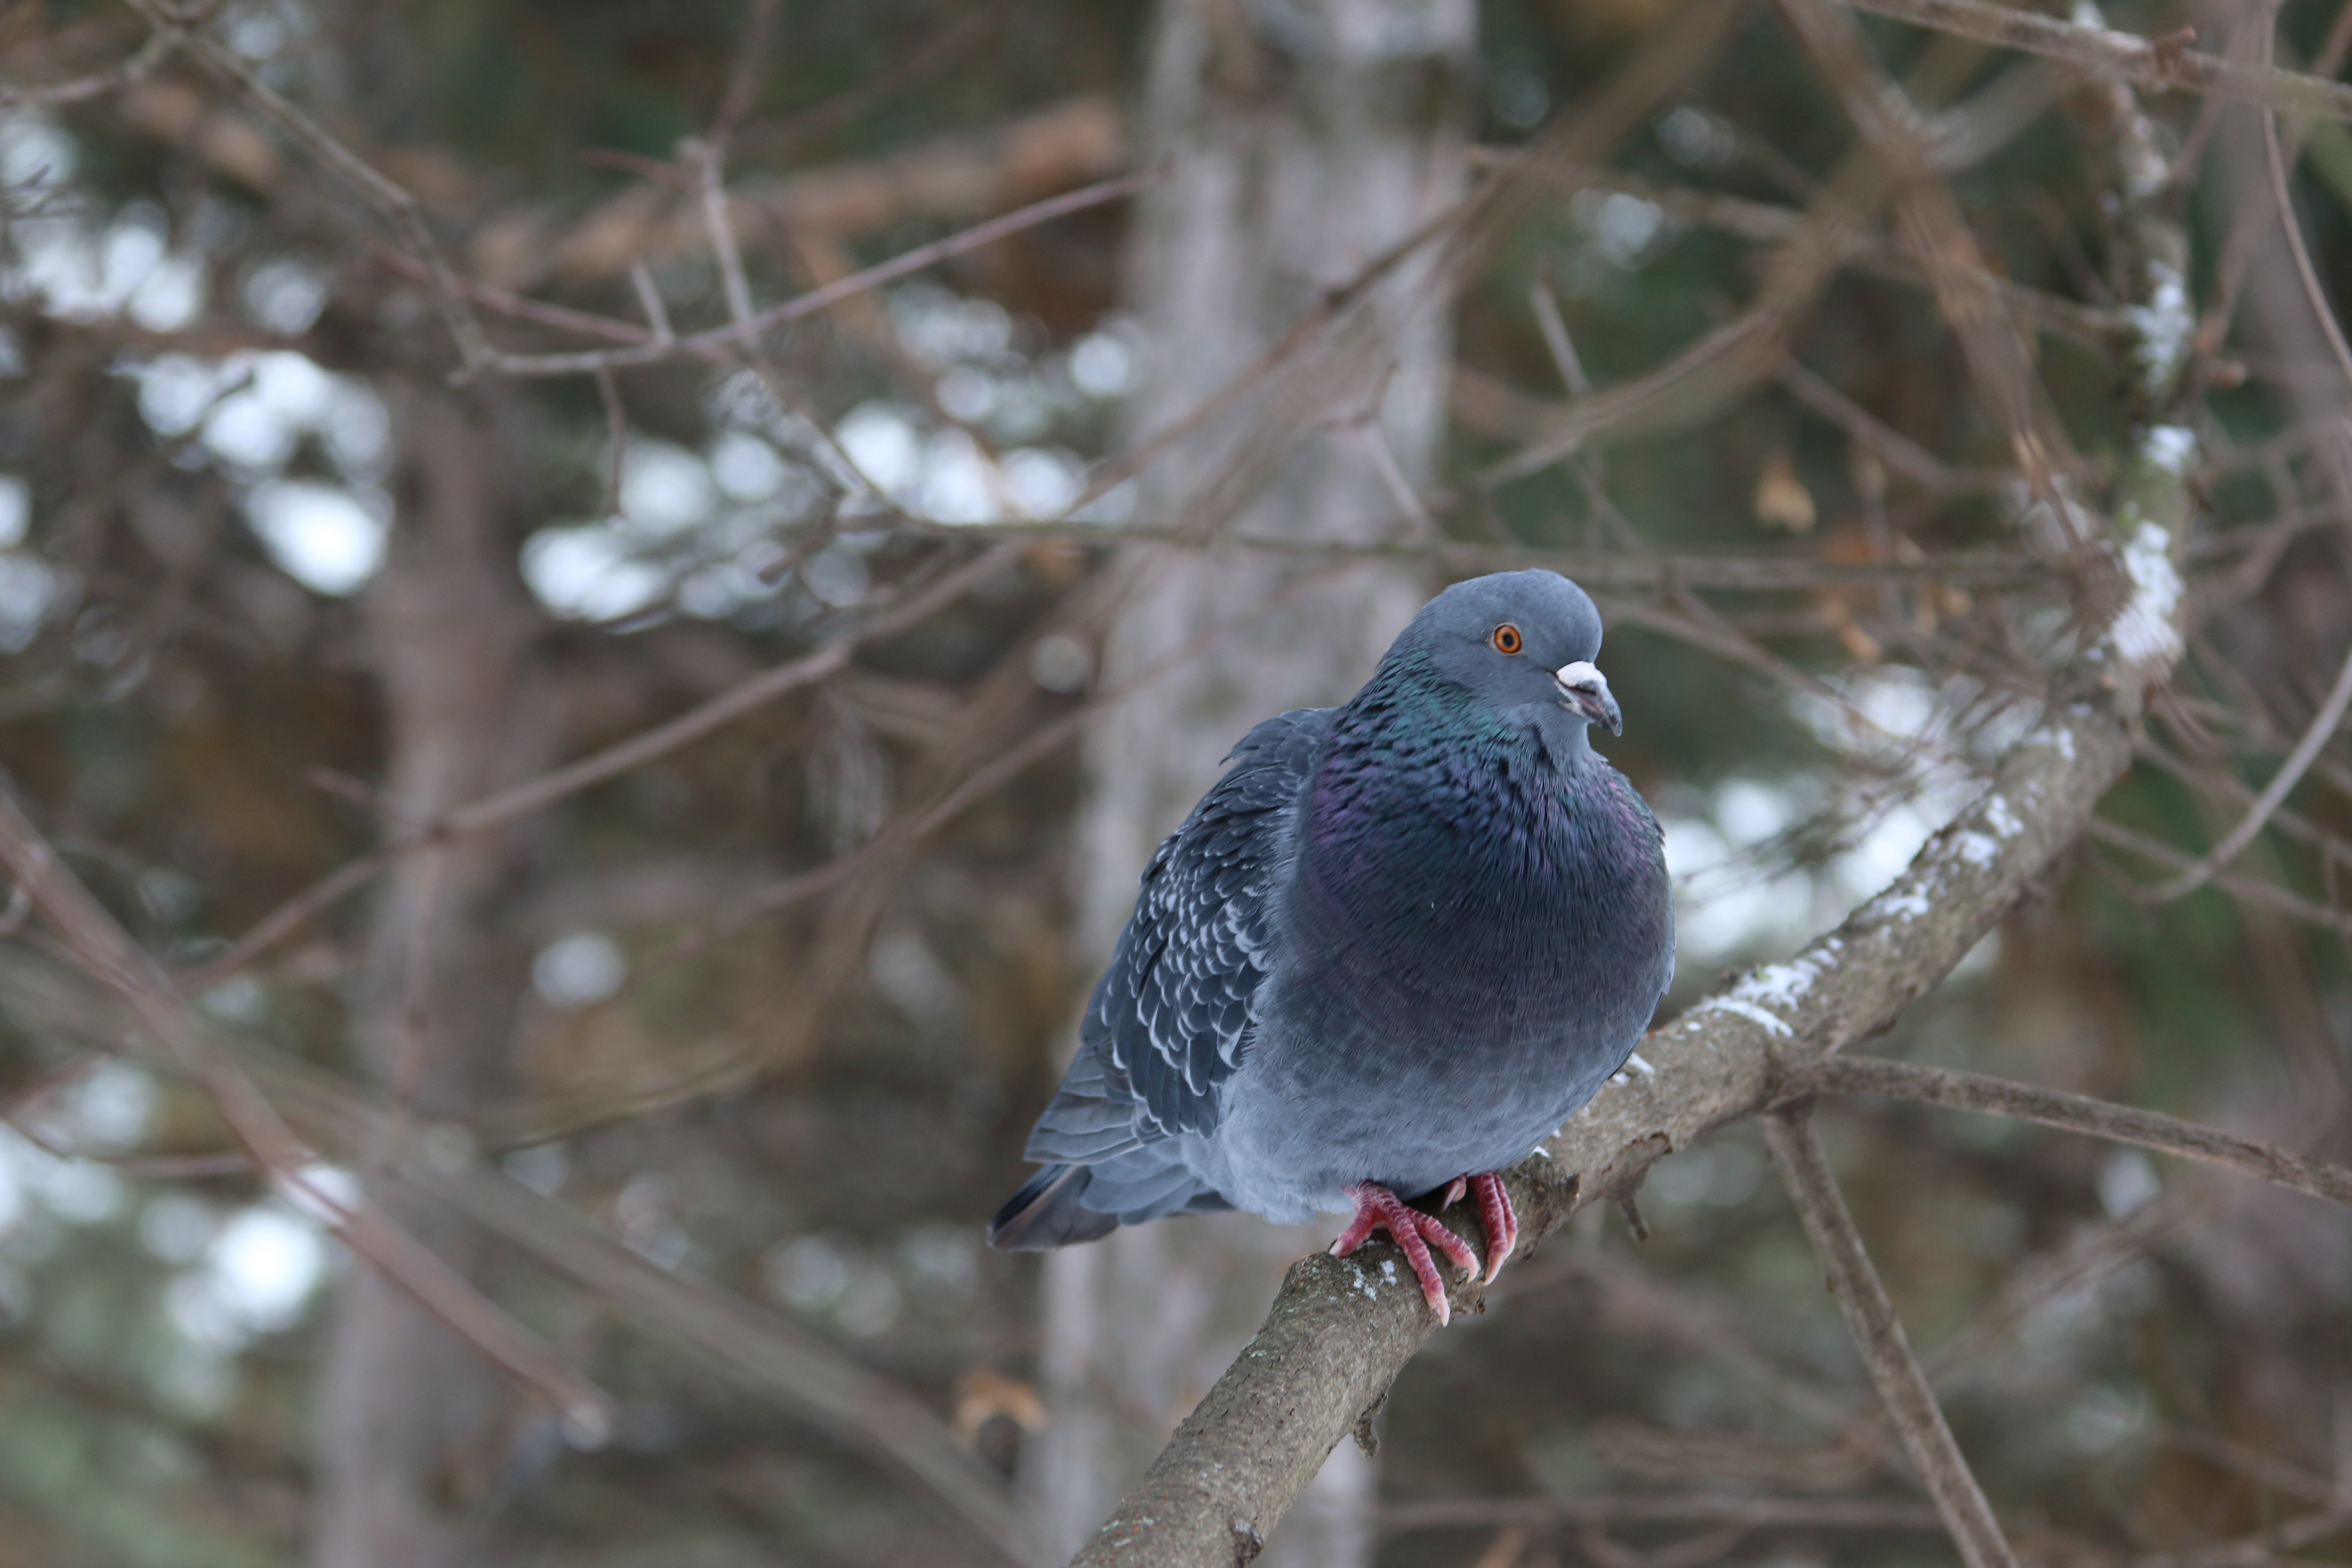
nature, branch, bird, wildlife, beak, fauna, vertebrate, finch, old world flycatcher, perching bird, emberizidae